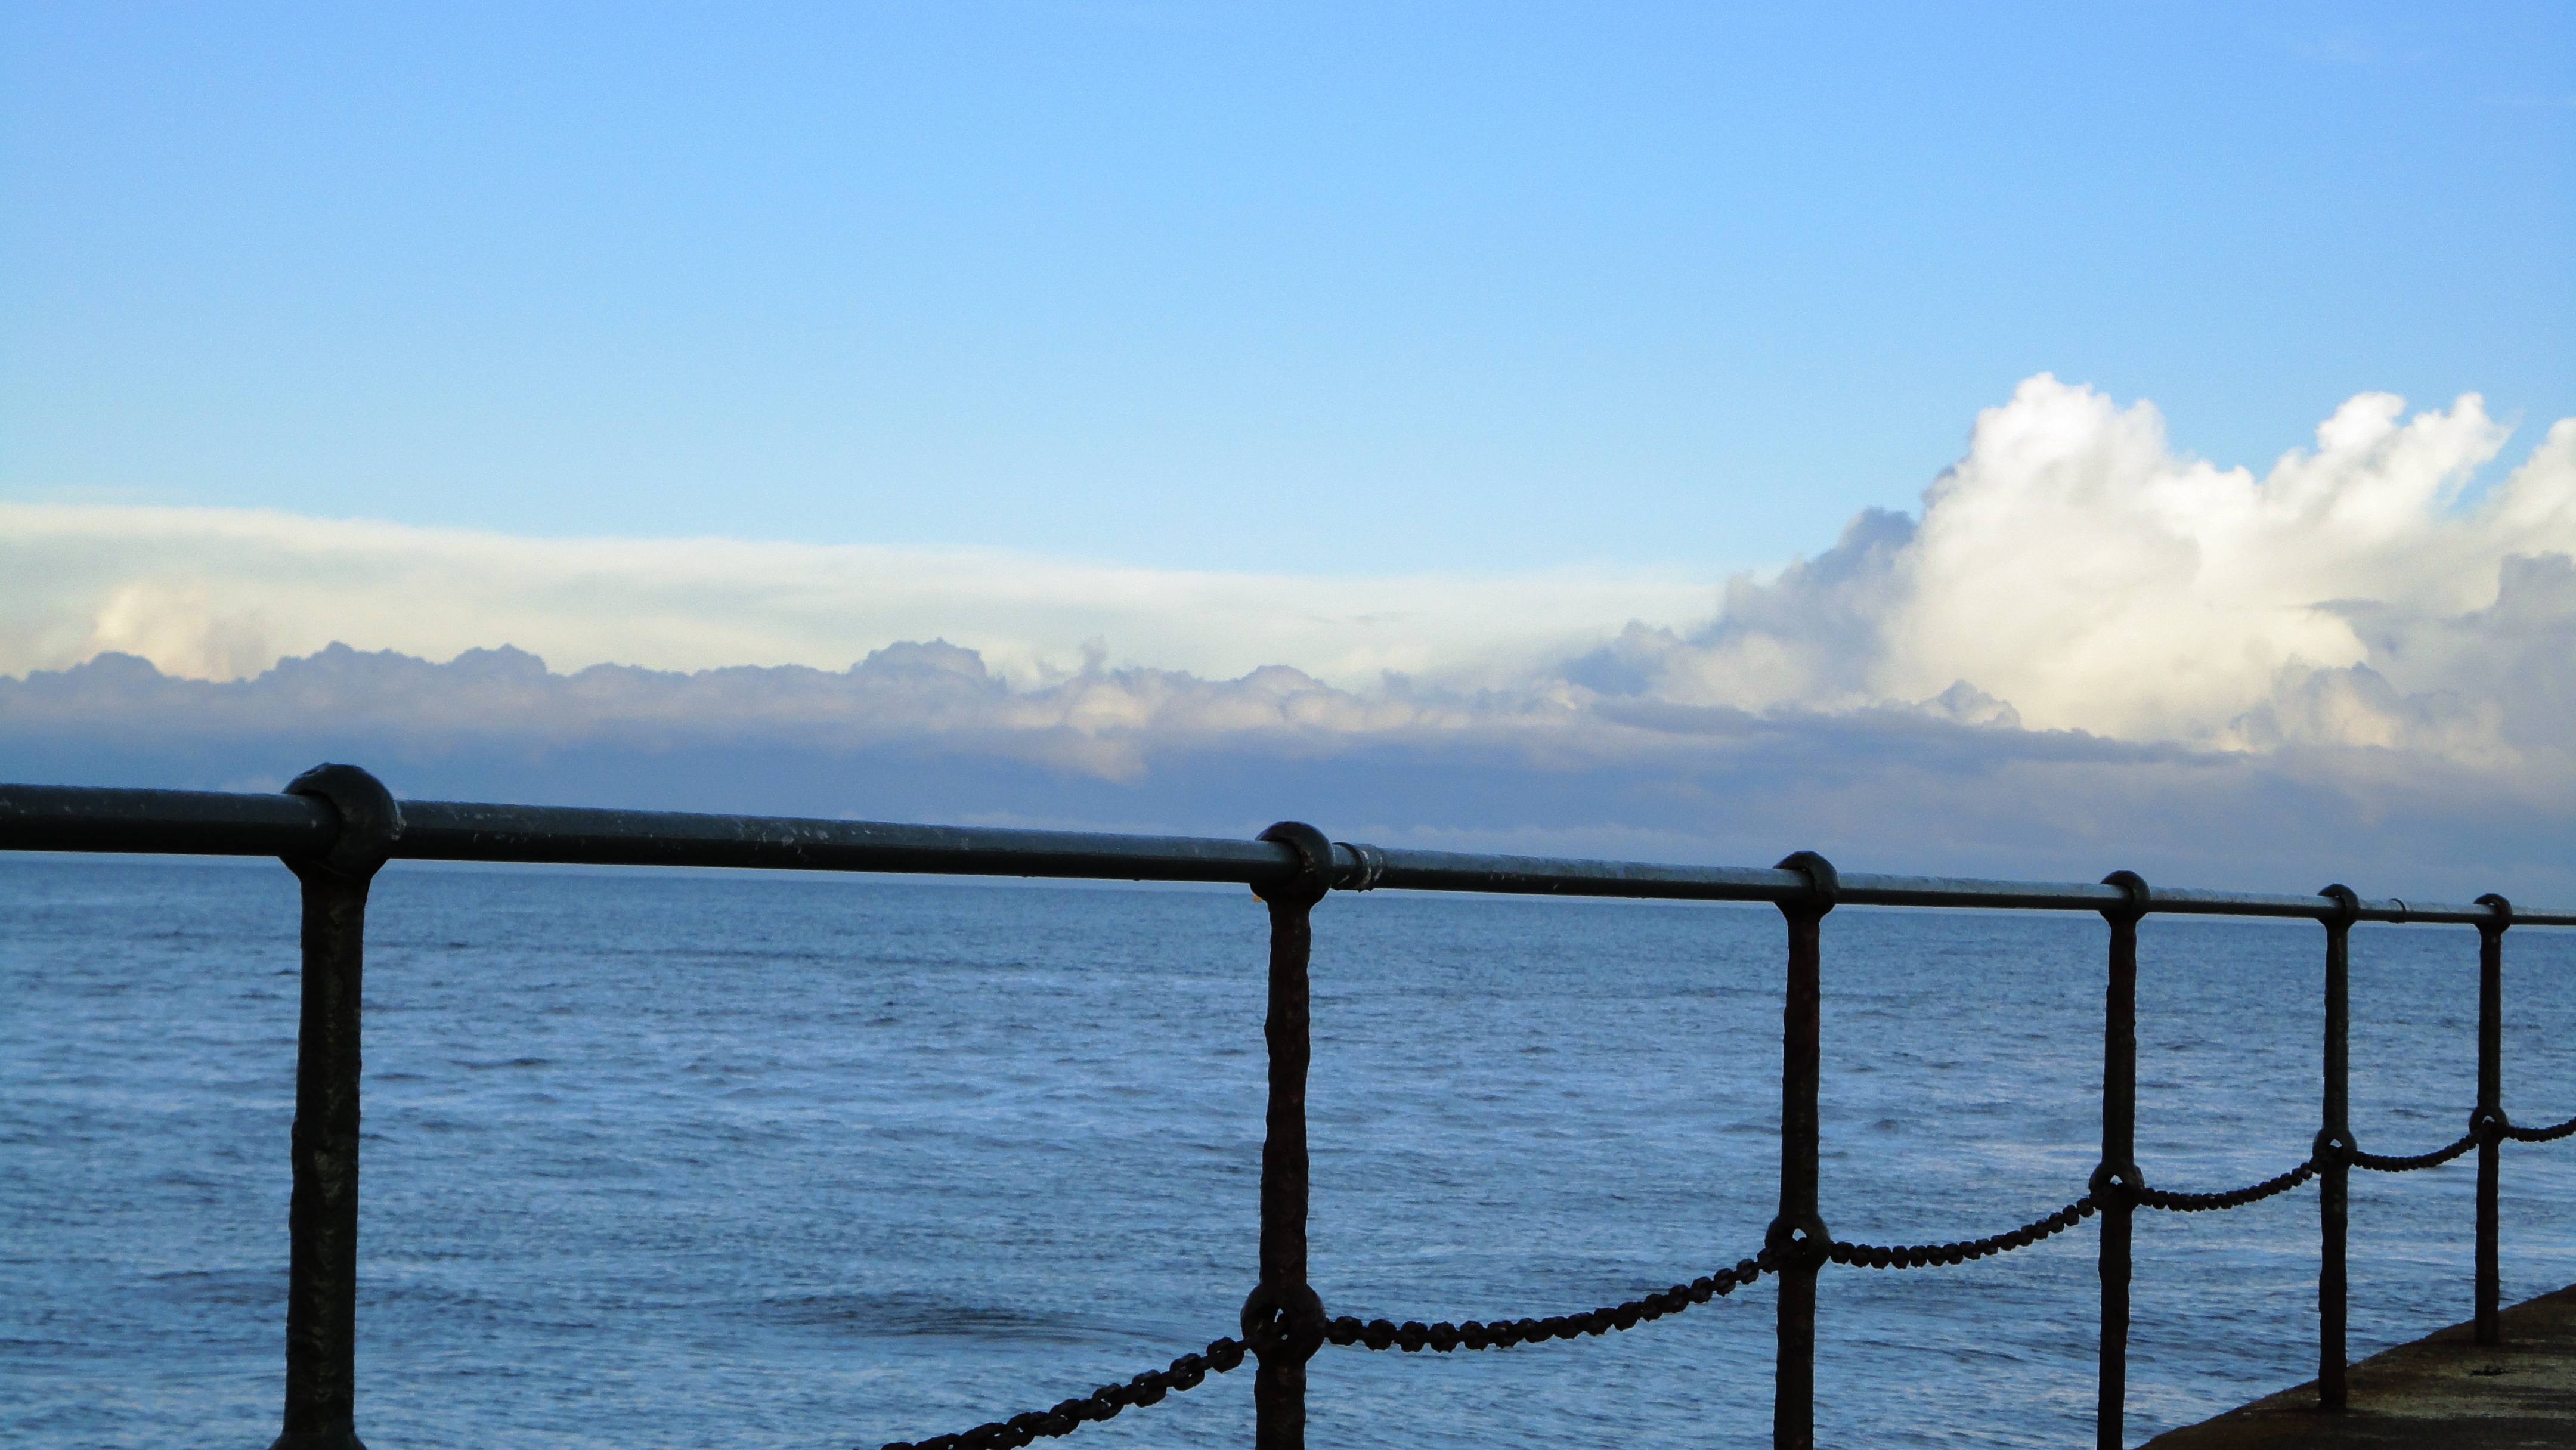
beach, sea, coast, water, ocean, horizon, cloud, sky, sunlight, morning, shore, wave, lake, wind, dawn, pier, vacation, dusk, bay, reservoir, body of water